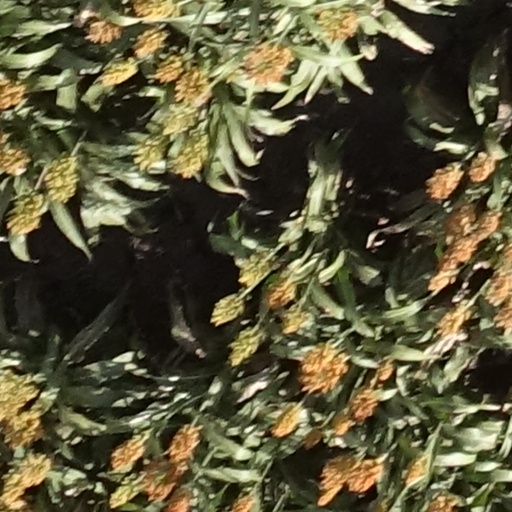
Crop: sorghum